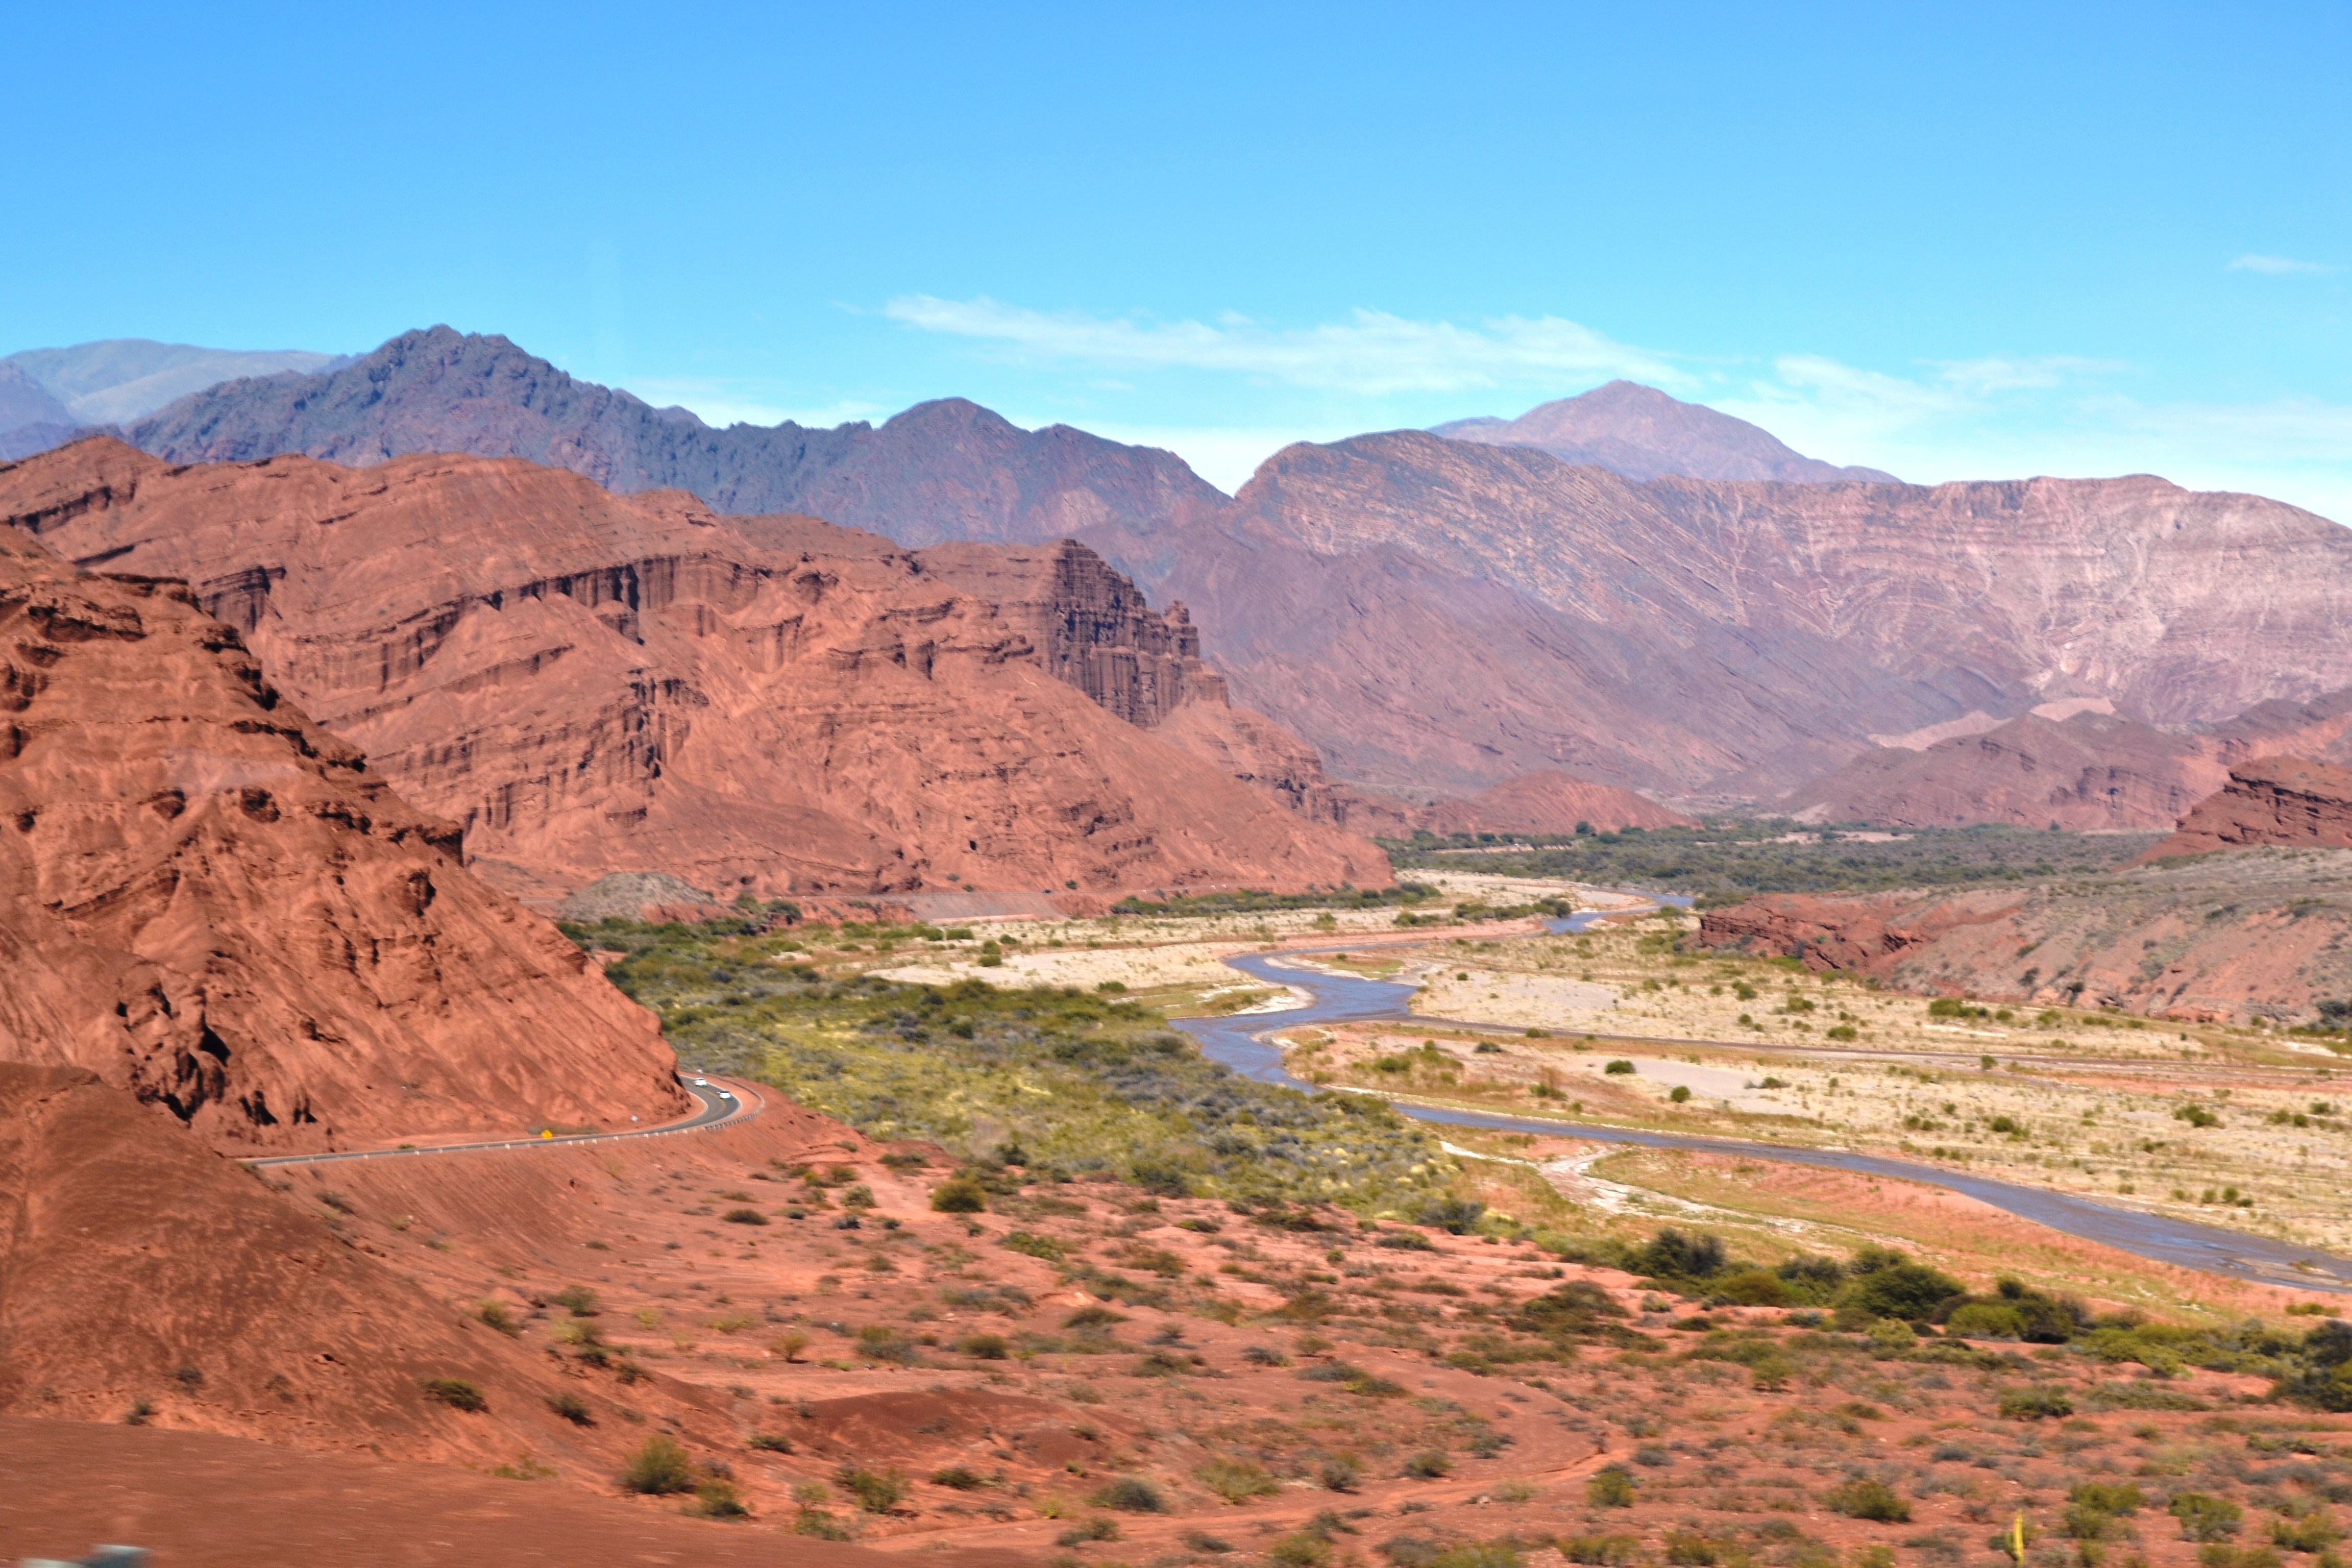
landscape, wilderness, mountain, desert, valley, soil, canyon, mountain road, mountain landscape, geology, badlands, plateau, argentina, cordillera, wadi, butte, landform, andes mountains, natural environment, geographical feature, mountainous landforms